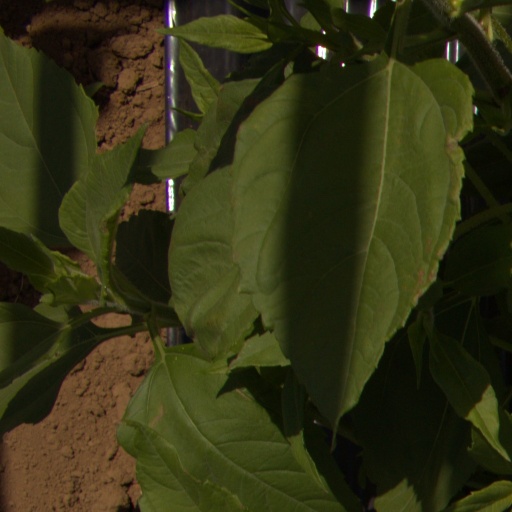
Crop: Jerusalem artichoke